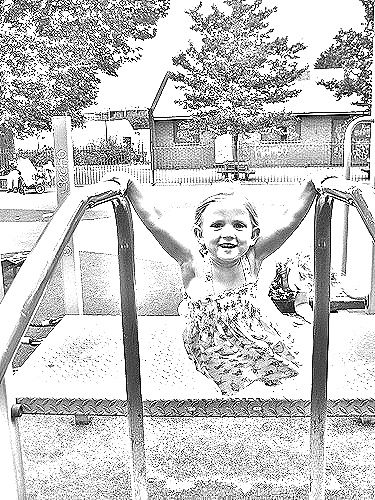
Portrait style: Sketch Portrait